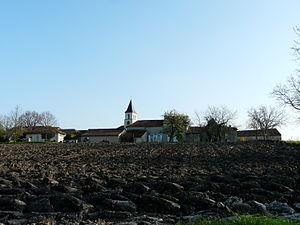
Le village de Saint-Victor, Dordogne, France.